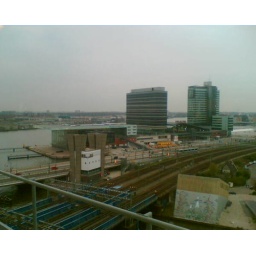
Taken from the 11th floor of the 'Trashbat' building housing the 'Nathan Barley Cafe Bar' in central Amsterdam.